Plague (disease)

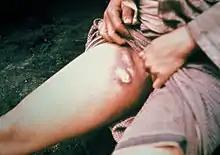
Swollen inguinal lymph glands on a person infected with the bubonic plague. The swollen lymph glands are termed "buboes" from the Greek word for groin, swollen gland: "bubo".

When a flea bites a human and contaminates the wound with regurgitated blood, the plague-causing bacteria are passed into the tissue. "Y. pestis" can reproduce inside cells, so even if phagocytosed, they can still survive. Once in the body, the bacteria can enter the lymphatic system, which drains interstitial fluid. Plague bacteria secrete several toxins, one of which is known to cause beta-adrenergic blockade.